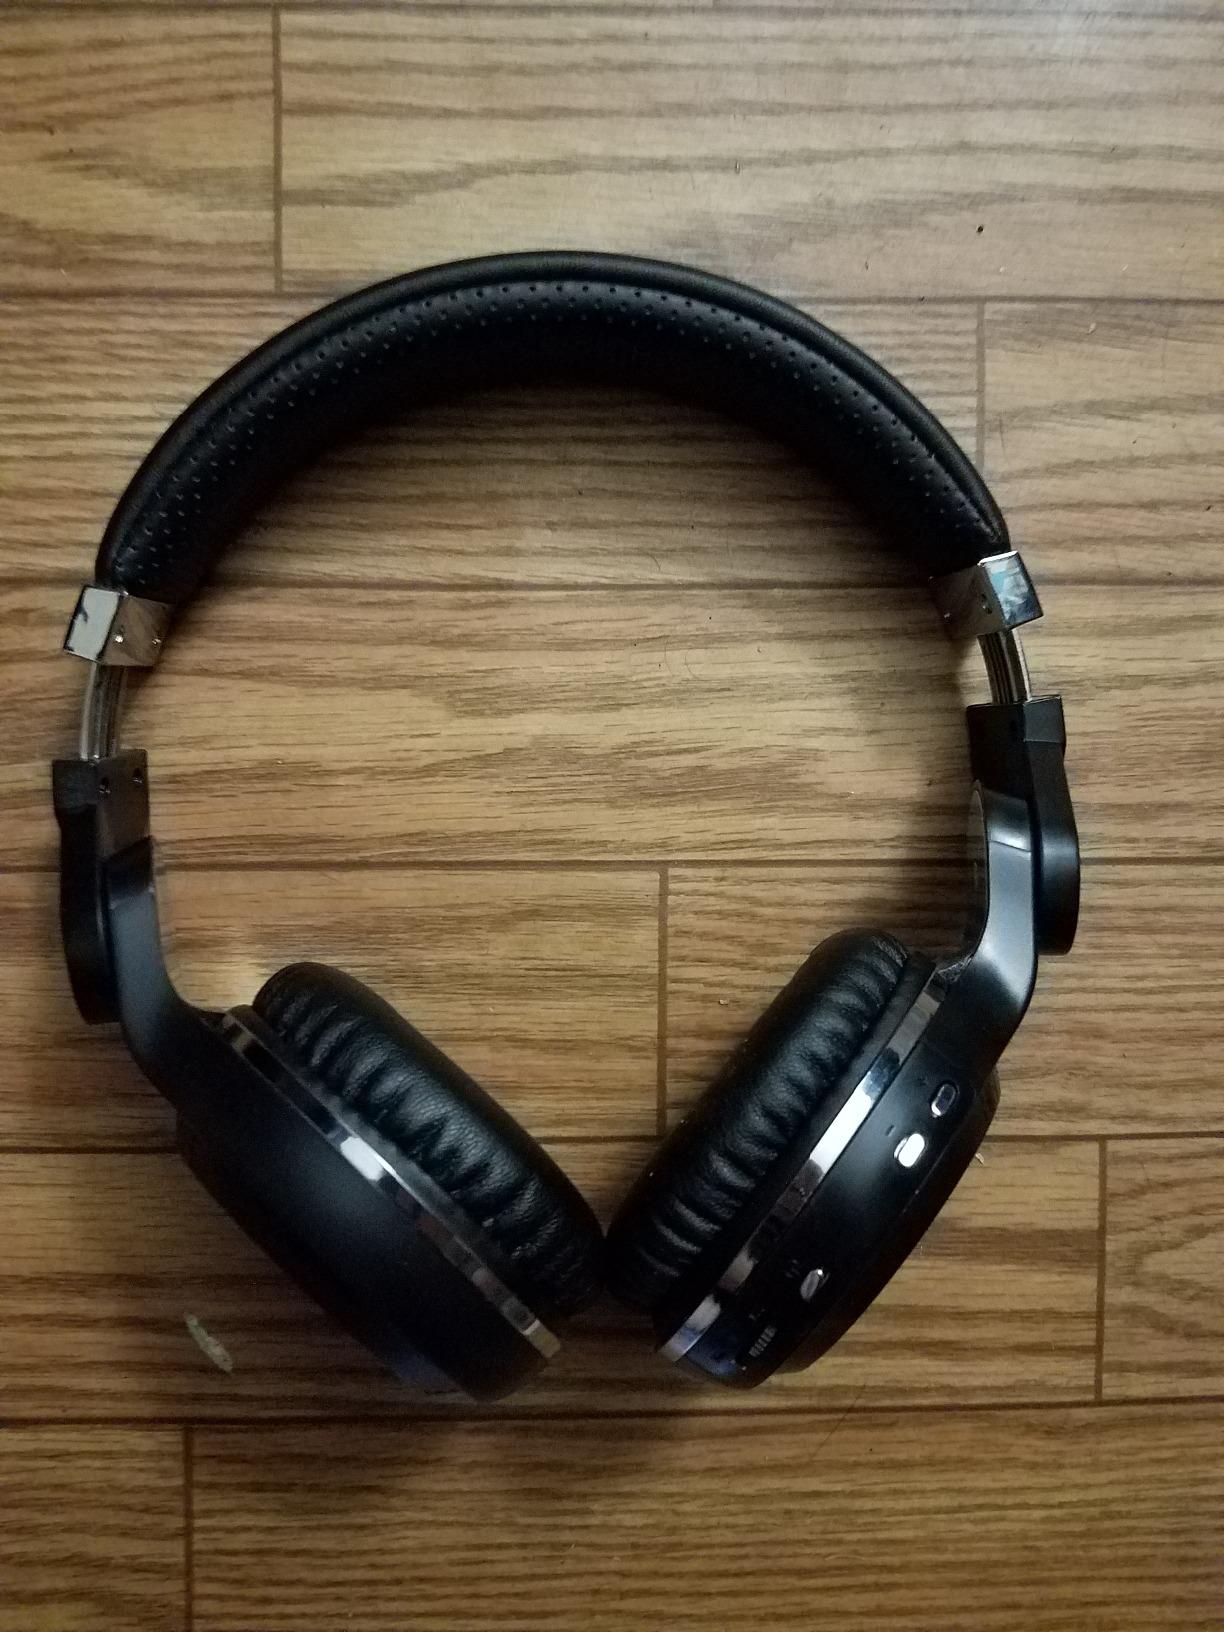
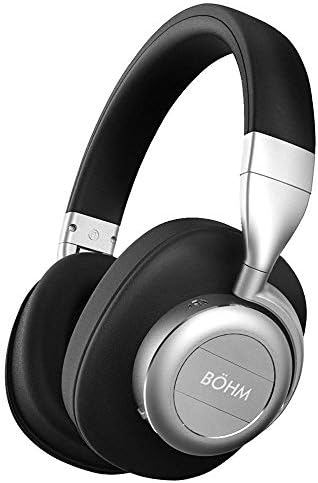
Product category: headphones
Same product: no